Henry Wilson

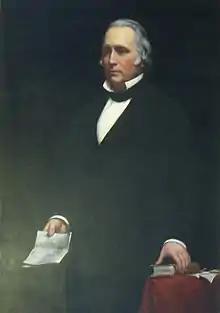
Vice President WilsonOnthank portrait, 1875

On December 21, 1865, two days after the announcement that the states had ratified the Thirteenth Amendment, which abolished slavery, Wilson introduced a bill to protect the civil rights of African Americans. Although Wilson's bill failed to pass Congress it was effectively the same bill as the Civil Rights Act of 1866 that passed Congress over Johnson's veto on April 9, 1866.